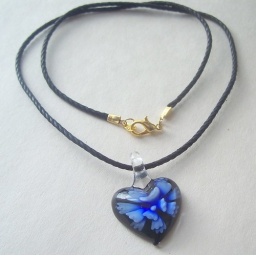
A lampworked glass pendant on hand finished cord. Lovely 3D flower in blue.